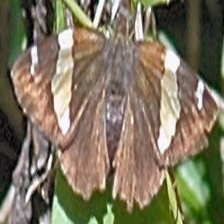
Species: GOLD BANDED